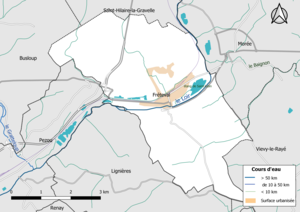
Carte du réseau hydrographique de la commune de fr:Fréteval (Loir-et-Cher, France).
Fréteval est une commune française située dans le département de Loir-et-Cher en région Centre-Val de Loire. Ses habitants s'appellent les Frétevalloises et les Frétevallois.